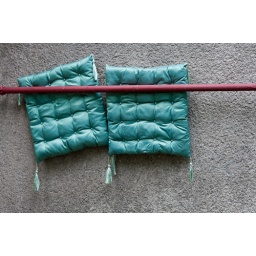
Two shiny turquoise cushions against a wall